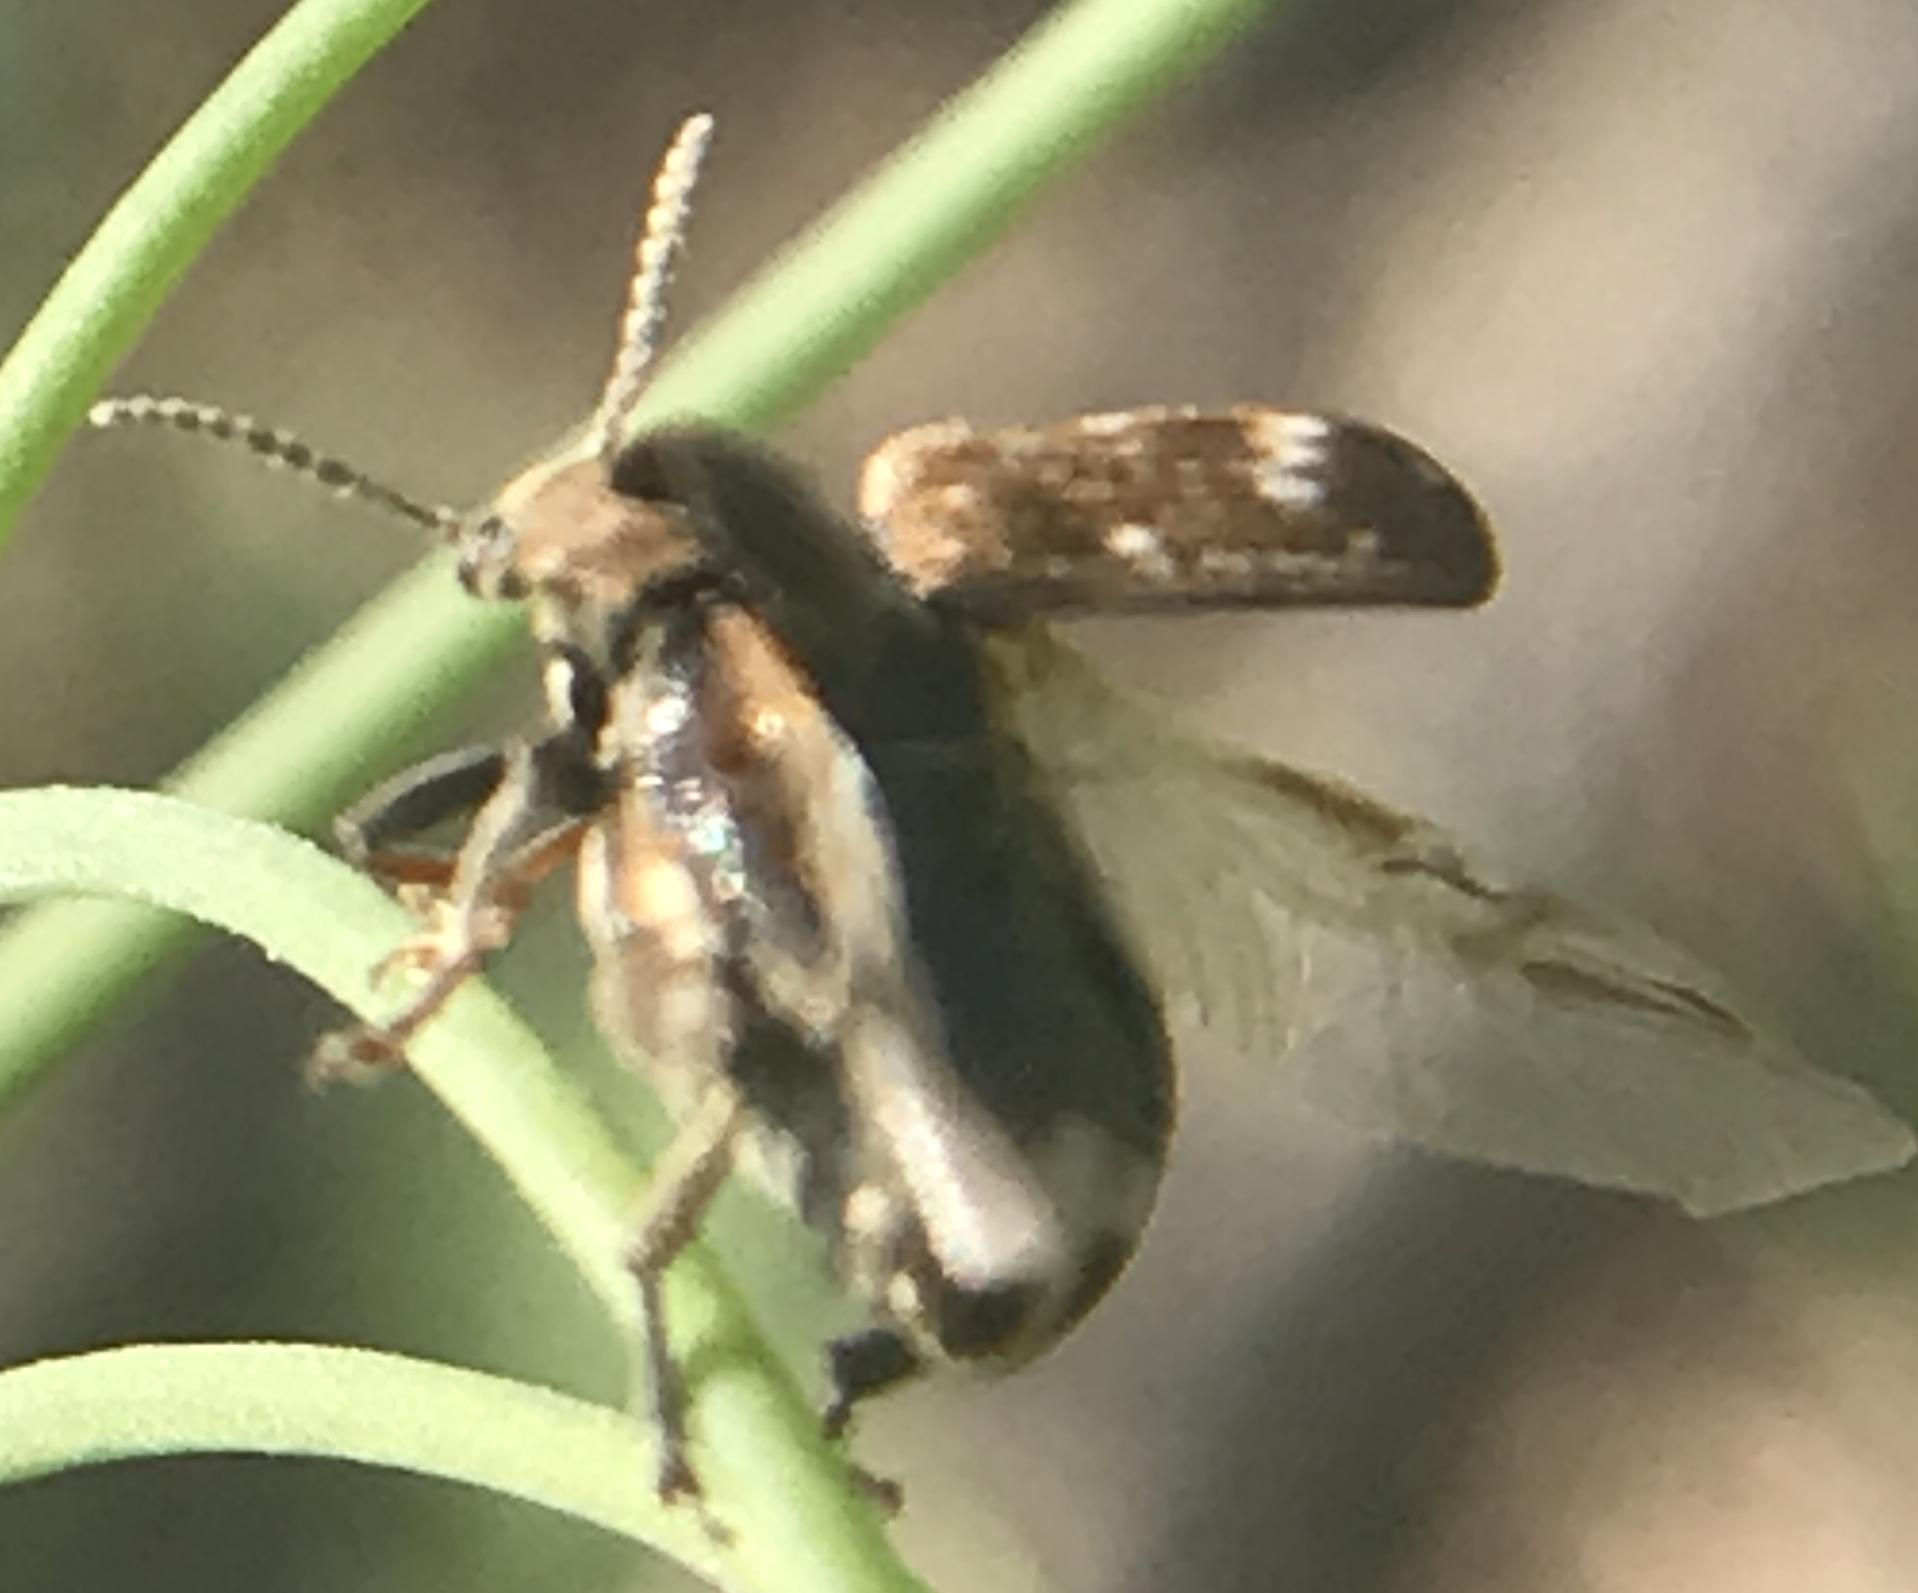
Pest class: pea_weevil